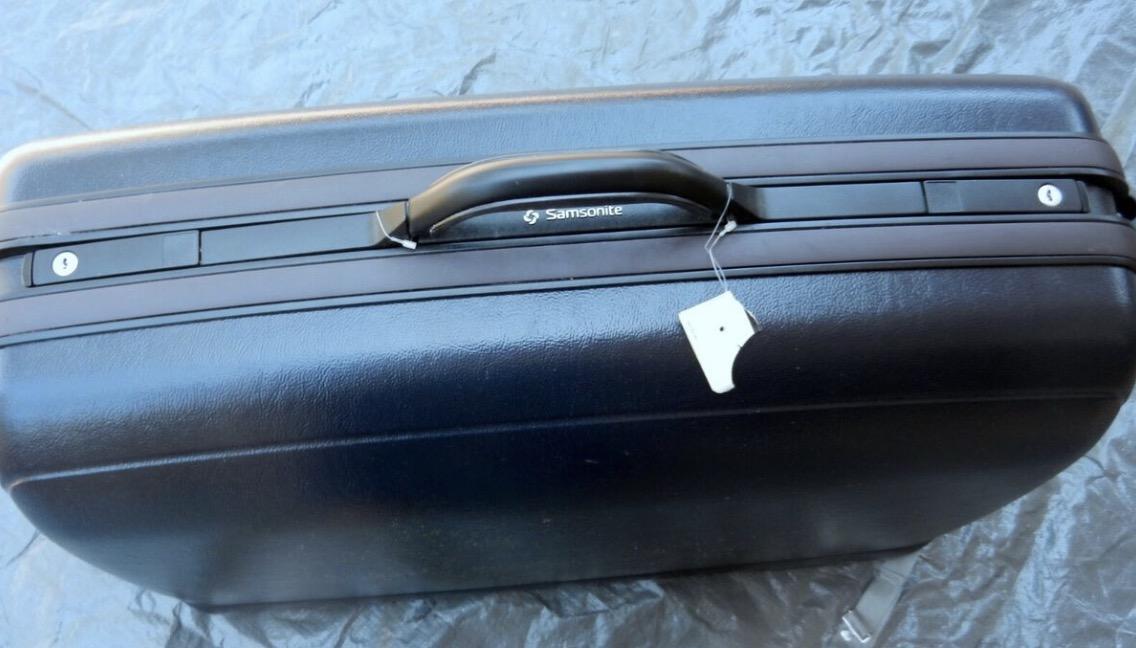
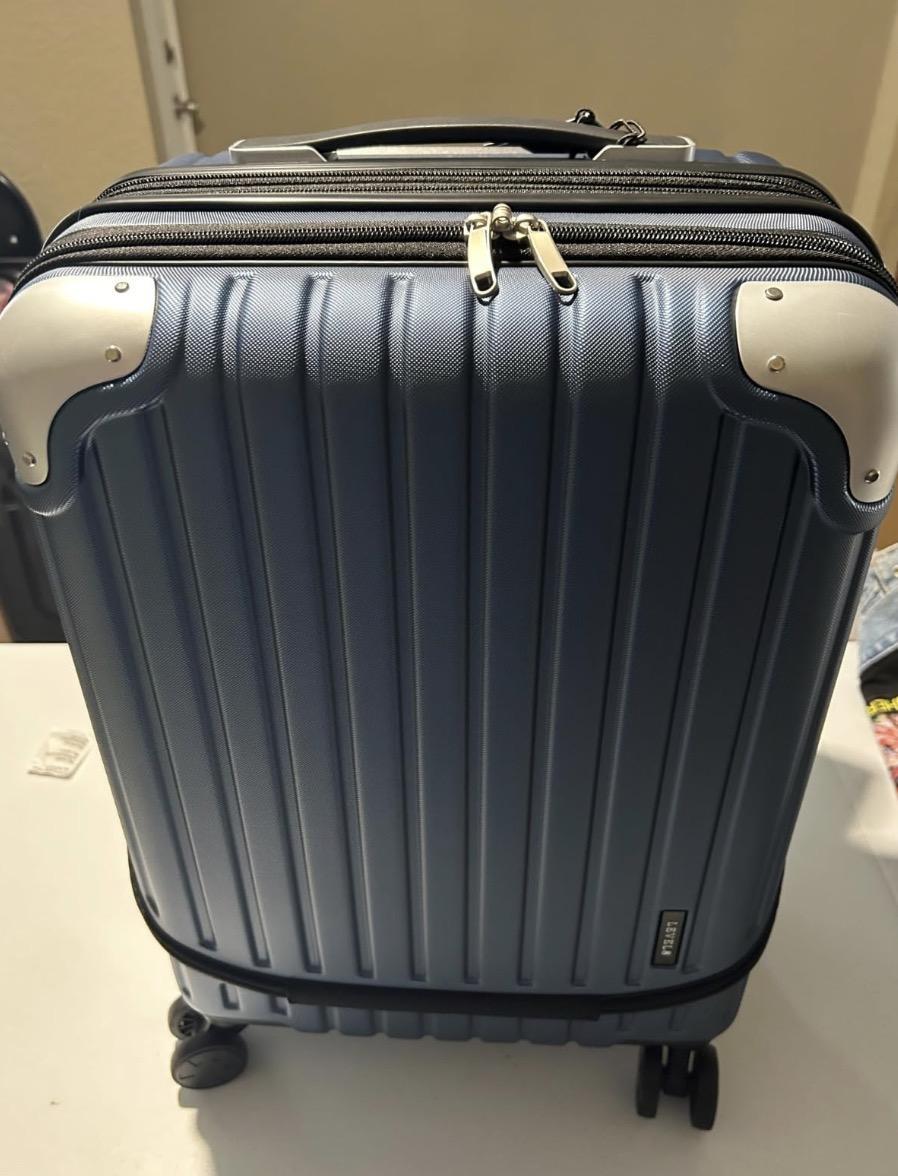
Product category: items_tea
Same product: no